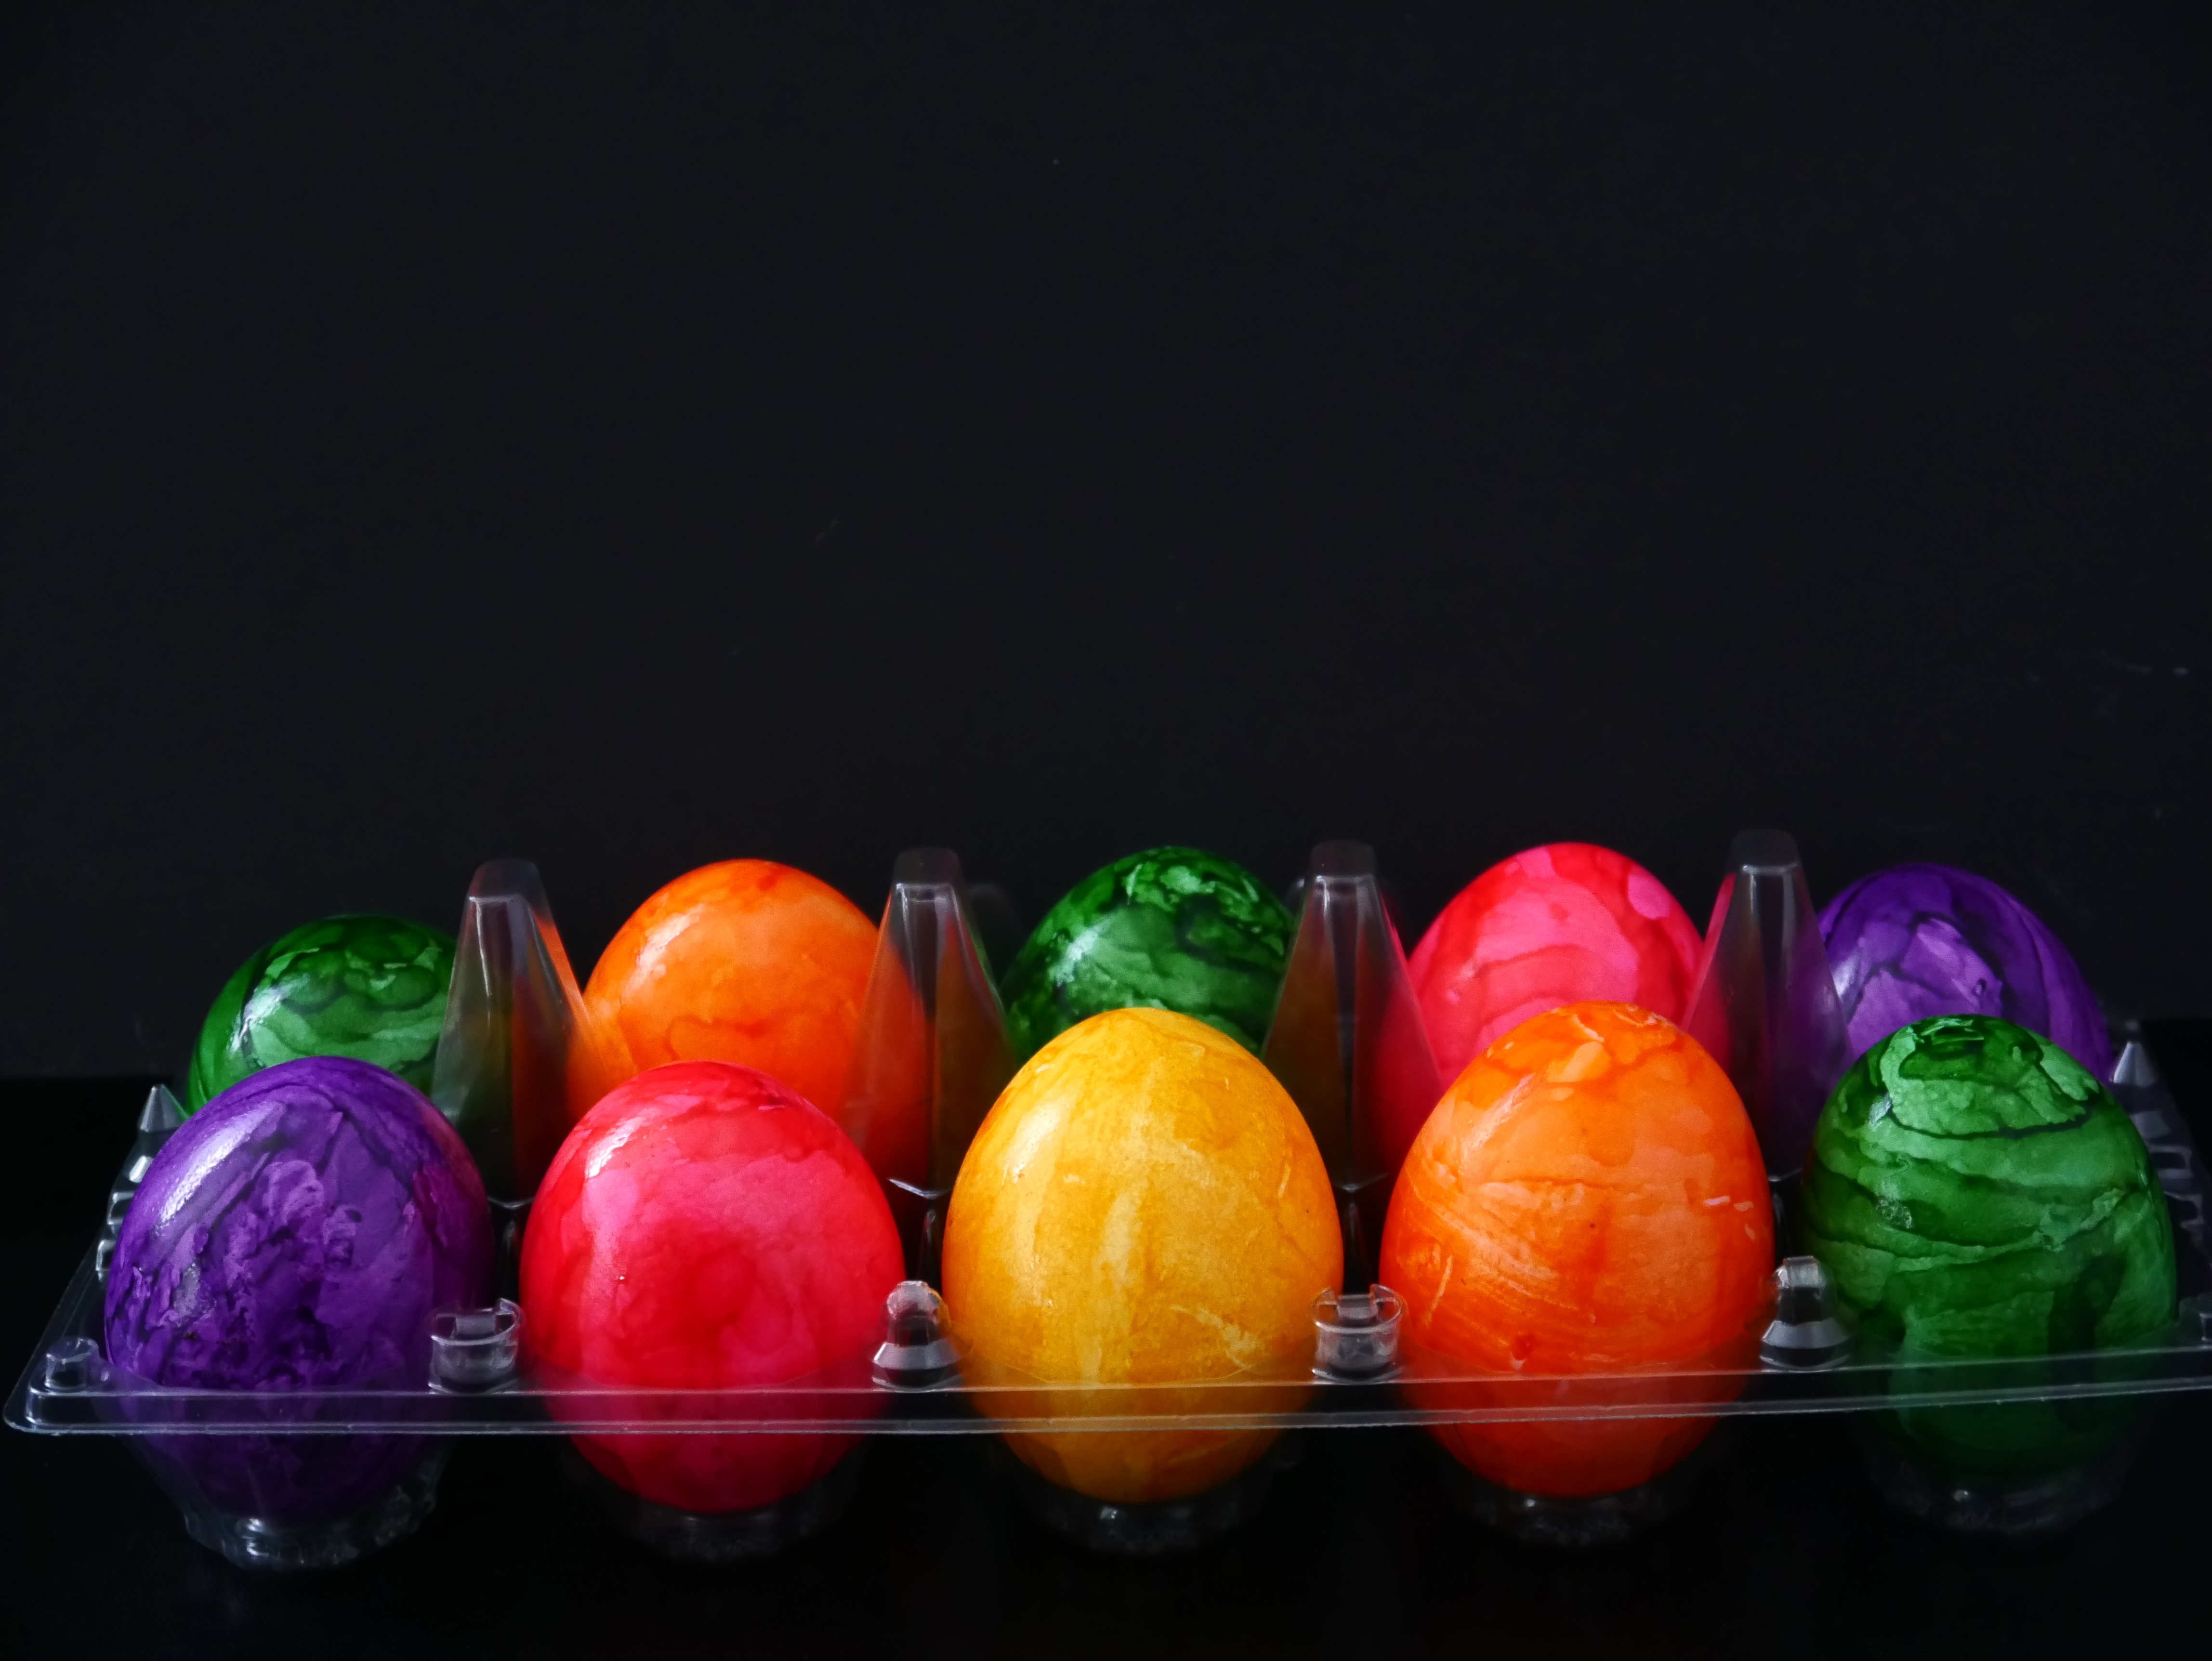
egg, orange, still life photography, Colorfulness, food, still life, vegetarian food, fruit, sweetness, plant, vegetable